List of painters by name beginning with "F"

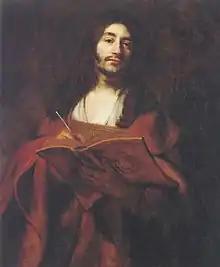
Barent Fabritius

Please add names of notable painters with a Wikipedia page, in precise English alphabetical order, using U.S. spelling conventions. Country and regional names refer to where painters worked for long periods, not to personal allegiances.